History of robots

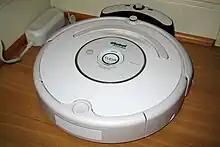
Roomba vacuum cleaner docked in base station

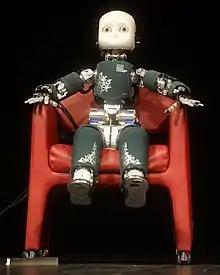
"iCub", humanoid robot built by the Italian Institute of Technology

Takeo Kanade created the first "direct-drive arm" in 1981. The first of its kind, the arm's motors were contained within the robot itself, eliminating long transmissions.